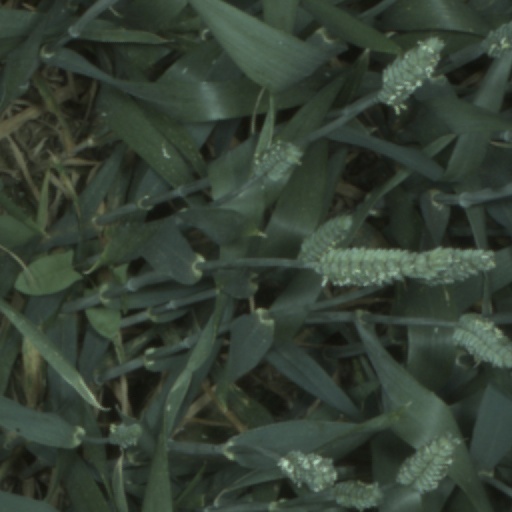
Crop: wheat